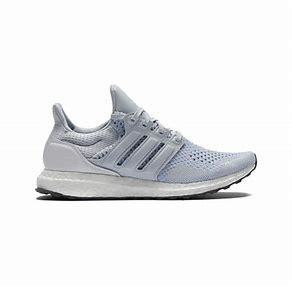
Brand: adidas
Model: 100